Morden tube station

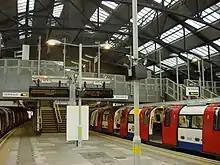
A train, with its red sliding doors open, waits at the right side of a platform. Steps lead up from the platform to a metal bridge crossing the tracks and a partly glazed roof arches on steel trusses high above.

Unlike the other stations built for the extension, the station's platforms are not in tunnels, but in a wide cutting with the tunnel portals a short distance to the north. Three tracks run through the station to the depot, and the station has three platforms, two of which are island platforms with tracks on each side. The platforms are accessed by steps down from the ticket hall and are numbered 1 to 5 from east to west; the island platforms have different numbers for each face (2/3 and 4/5). To indicate departures, the platforms are usually referred to as 2, 3 and 5. The tunnel portals are one end of the longest tunnel on the London Underground, running to via the Bank branch.